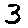
Label: 3